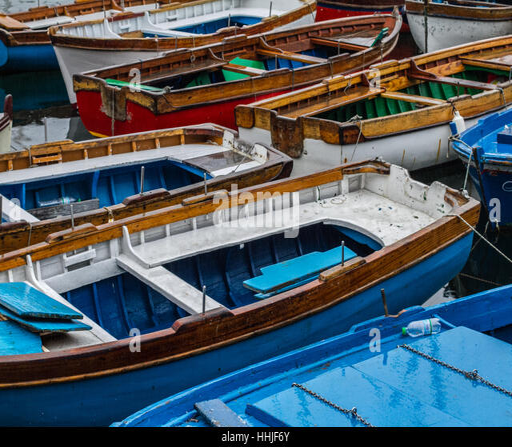
boats tied up in a little port